Old Nuuk

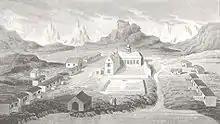
A portrait of the New Herrnhut mission around 1770.

Old Nuuk may refer to several neighborhoods of Nuuk, the capital of Greenland.